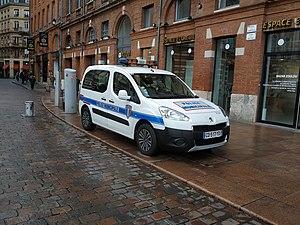
Peugeot Partner de la police municipale de Toulouse
Toulouse, est une commune du Sud-Ouest de la France. Capitale au Vᵉ siècle du royaume wisigoth, une des capitales du royaume d'Aquitaine, capitale du comté de Toulouse fondé en 852 par Raimond Iᵉʳ et capitale historique du Languedoc, elle est aujourd'hui le chef-lieu de la région d'Occitanie, du département de la Haute-Garonne, et le siège de Toulouse Métropole. Elle était également le chef-lieu de l'ancienne région Midi-Pyrénées jusqu'à sa disparition au 1ᵉʳ janvier 2016.